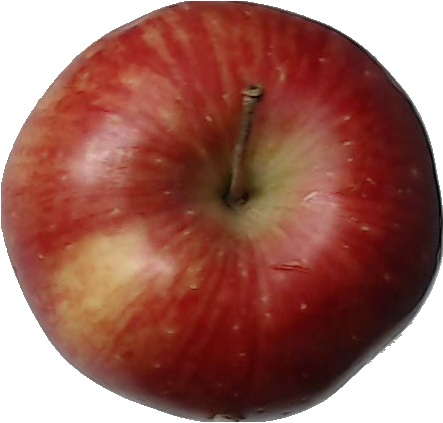
Label: apple_red_1